Roger Newdigate

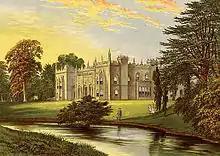
Arbury Hall c. 1880

He lavished attention on the Elizabethan Arbury Hall which he rebuilt over a period of thirty years in splendid Gothic Renaissance style, engaging the services of the architect Henry Couchman.